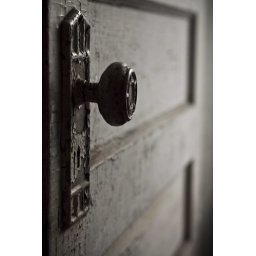
This is just an old (and poorly maintained) door in our house that I liked the visuals of.